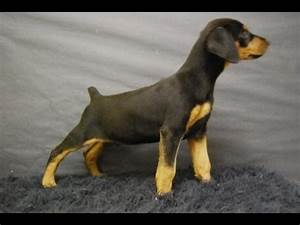
Label: cane